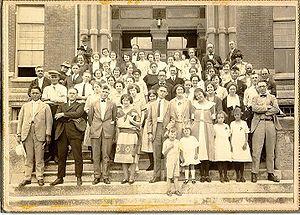
La Société religieuse des Amis est un mouvement religieux fondé en Angleterre au XVIIᵉ siècle par des dissidents de l'Église anglicane. Les membres de ce mouvement sont communément connus sous le nom de quakers mais ils se nomment entre eux « Amis » et « Amies ». Le mouvement est souvent nommé simplement Société des Amis et le surnom de « quaker » apparaît le plus souvent dans la dénomination officielle, sous la forme Société religieuse des Amis. Les historiens s'accordent à désigner George Fox comme le principal fondateur ou le plus important meneur des débuts du mouvement.
Quaker est le surnom donné aux membres de la Société religieuse des Amis.